34th (South Midland) Anti-Aircraft Brigade

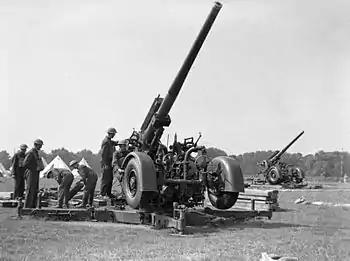
Mobile 3.7-inch HAA guns in action, early in the Second World War.

A reorganisation of AA Command in October 1942 saw the AA divisions disbanded and replaced by a number of AA Groups more closely aligned with the groups of RAF Fighter Command. 11 AA Division merged into 4 AA Group covering the West Midlands and North West England and cooperating with 9 Group RAF.